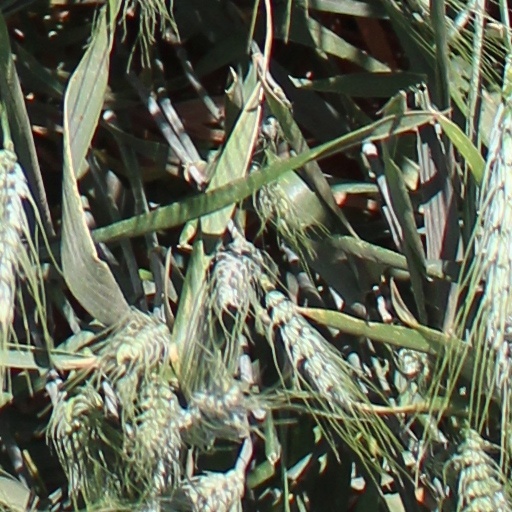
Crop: wheat